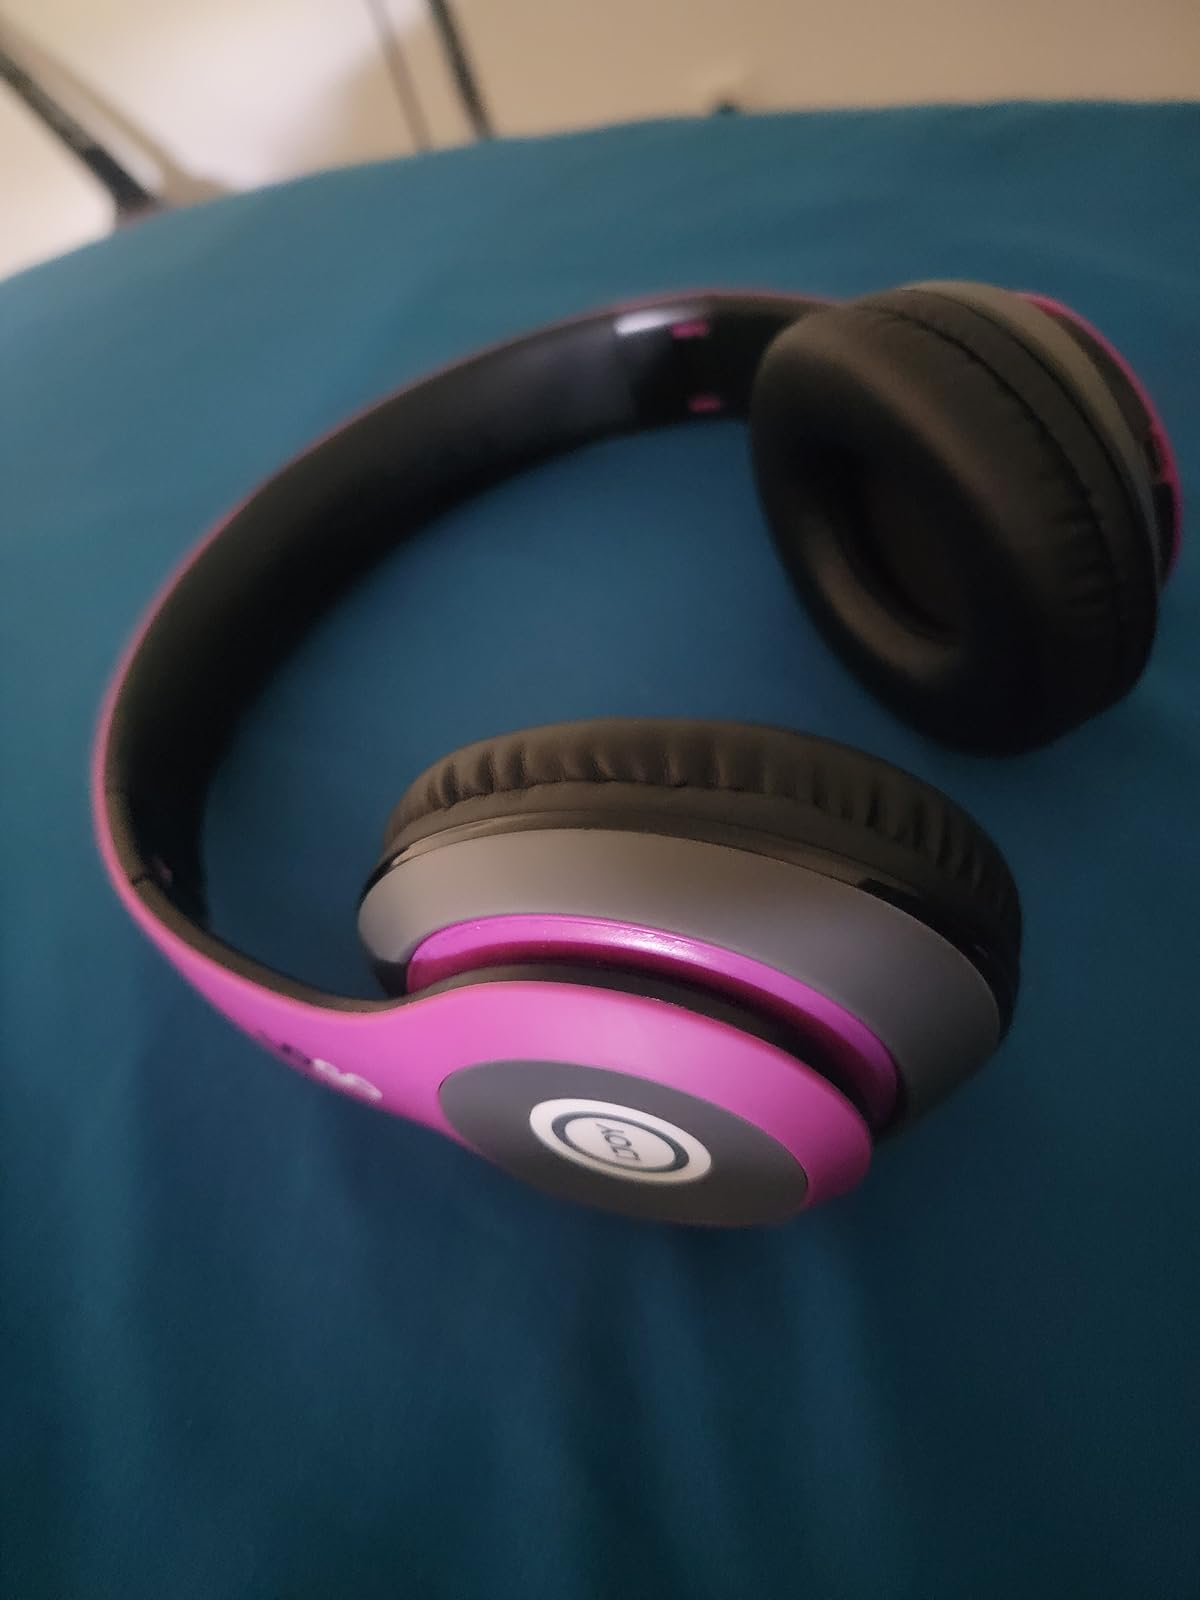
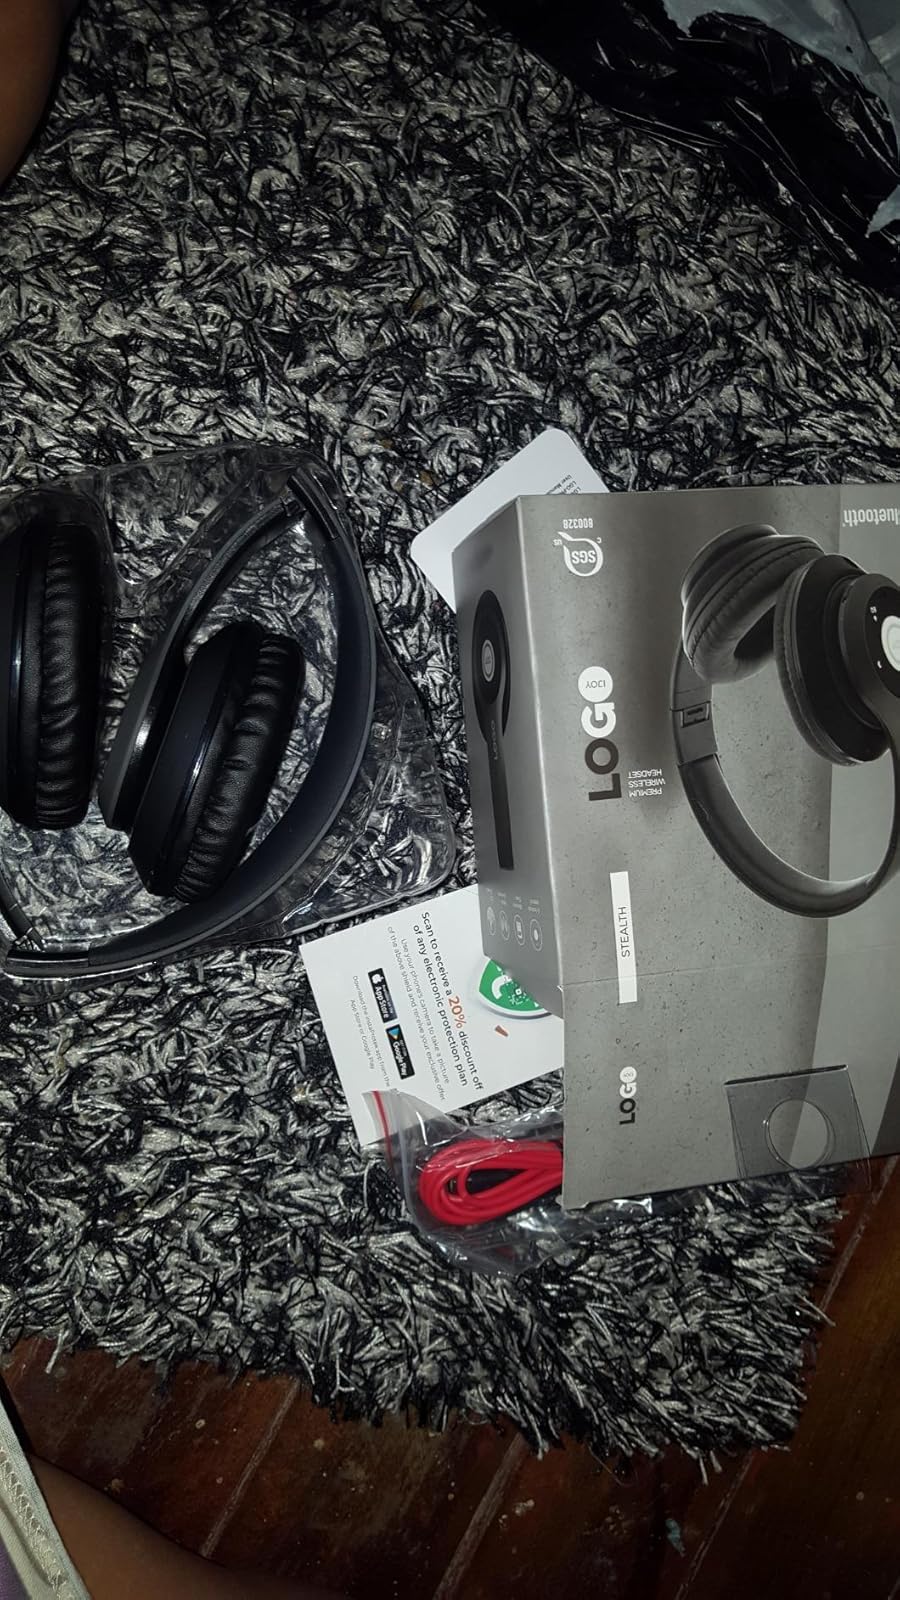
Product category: headphones
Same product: no